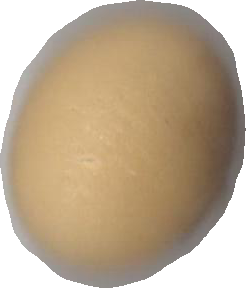
Variety: Dega